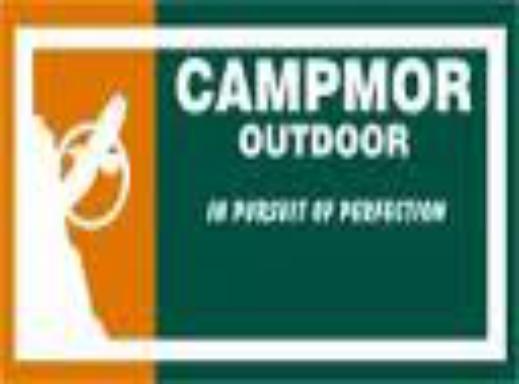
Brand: Campmor
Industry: Clothes